Sandi Toksvig

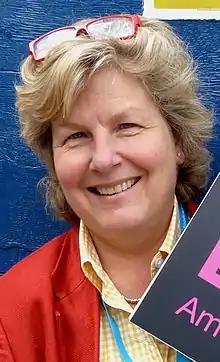
Toksvig in 2013

Sandra Birgitte Toksvig (born 3 May 1958) is a Danish-British broadcaster, comedian, presenter and writer on British radio, stage and television. She is also a political activist, having co-founded the now-defunct Women's Equality Party in 2015. She has written plays, novels and books for children. In 1994, she came out as a lesbian.